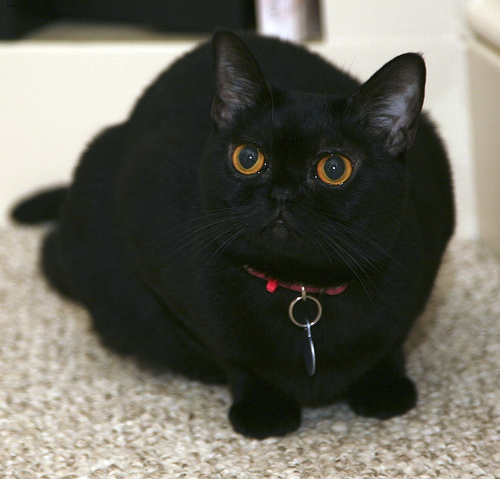
Animal: cat
Breed: bombay